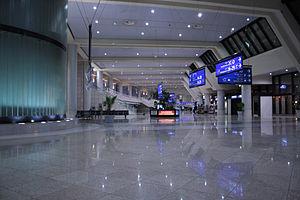
L'aéroport international d'Alger-Houari-Boumédiène, anciennement aéroport d'Alger-Maison Blanche, communément appelé « Alger-Houari-Boumédiène », est un aéroport algérien, situé sur la commune de Dar El Beïda à 16 km à l'est d'Alger. Premier aéroport algérien par son importance, il est désigné troisième meilleur aéroport d'Afrique en 2015, classement déterminé par un vote des voyageurs et basé sur l'expérience globale dans l'aéroport.
L'Algérie ; et arabe algérien : الدزاير, الجازاير ou لدزاير ; en tamazight et tifinagh ⴷⵣⴰⵢⵔ est un pays d’Afrique du Nord faisant partie du Maghreb. Depuis 1962, elle est nommée en forme longue République algérienne démocratique et populaire, abrégée en RADP. Sa capitale est Alger, la ville la plus peuplée du pays, dans le Nord, sur la côte méditerranéenne.
Alger, est la capitale de l'Algérie et en est la ville la plus peuplée.